Galjoen

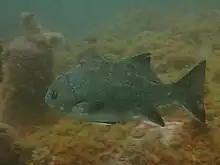
Galjoen at Castor Rock

The species usually feeds on red and coraline seaweed and red bait, small mussels and barnacles found off rocky shores, and appear in particular to be a partial to the white mussels residing in the sandy beaches and inlets of the rocky outcrops along the southern coast.